Northampton Town F.C.

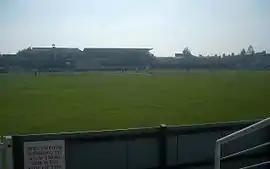
Northampton Town played at the County Ground from 1897 to 1994

Northampton moved to the county ground in 1897, sharing it with Northamptonshire County Cricket Club from 1905. The main stand was situated alongside Abington Avenue and was a covered stand with seating to the rear and terracing to the front. The stand survived until 1985, but following the Bradford City stadium fire, it was deemed unsafe and demolished, leaving only the terracing. This was then replaced by a small temporary stand nicknamed the ' "Meccano Stand" ' by fans. The other two stands were at the ends with the Spion Kop, which only reached the goalposts, usually used for away supporters and the Hotel End for the home supporters. In 1965–66, the only time that Northampton Town were in the top flight of English football, the county ground saw its highest attendance 24,523 against Fulham on 23 April 1966. The ground also saw Northampton's lowest ever attendance in the Football League, a crowd of 942 for the 1984–85 match against Chester City. The last game to be played at the ground was a 1–0 defeat by Mansfield Town on Tuesday, 12 October 1994.